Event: Nepal Earthquake
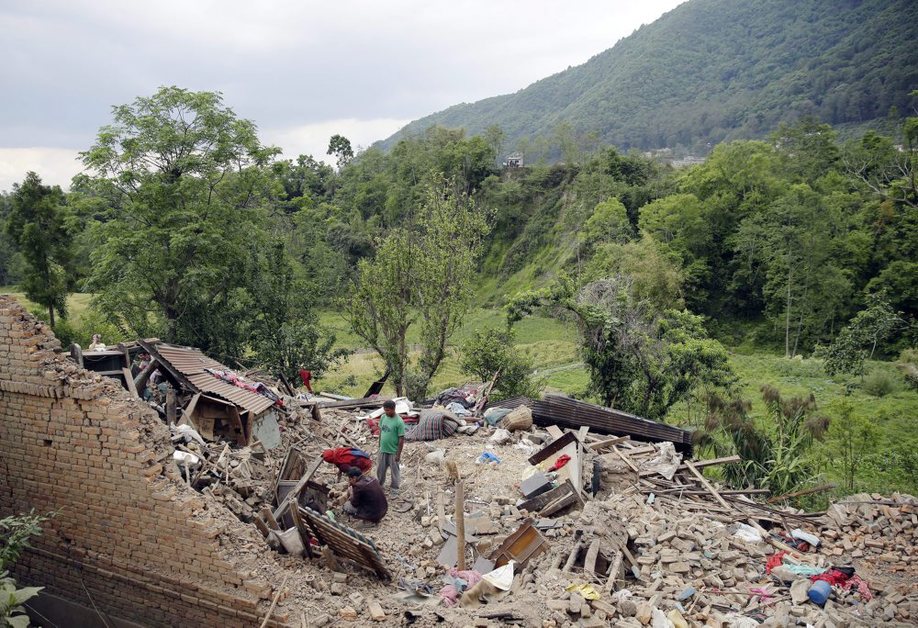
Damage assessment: damage